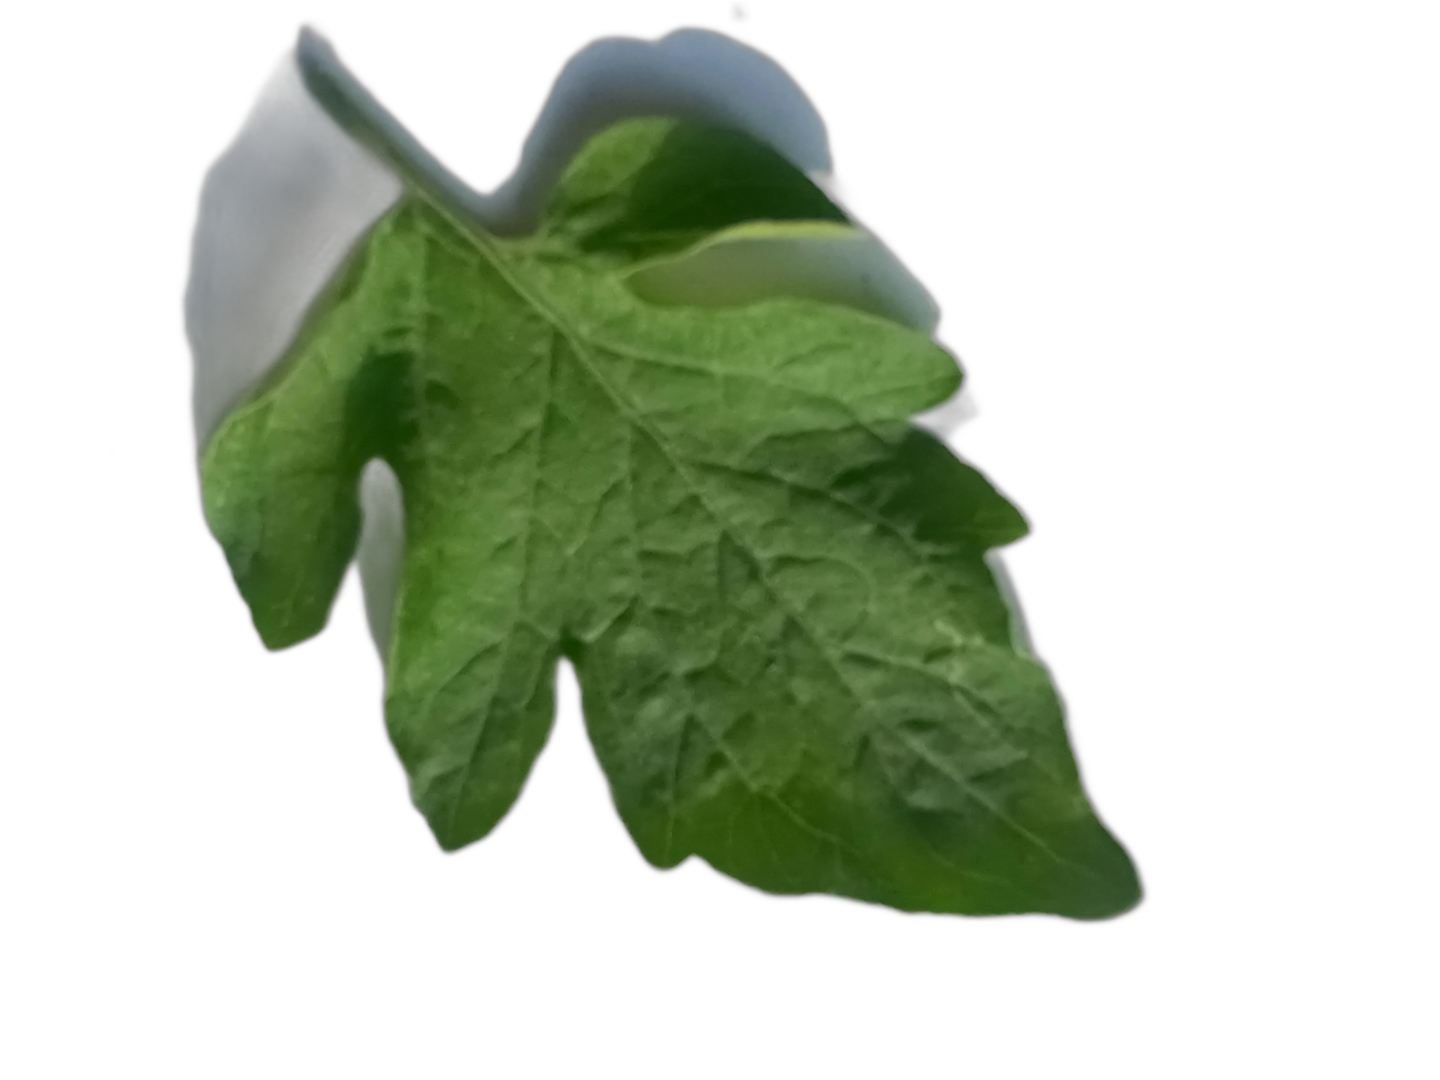
Crop: Tomato
Label: Healthy